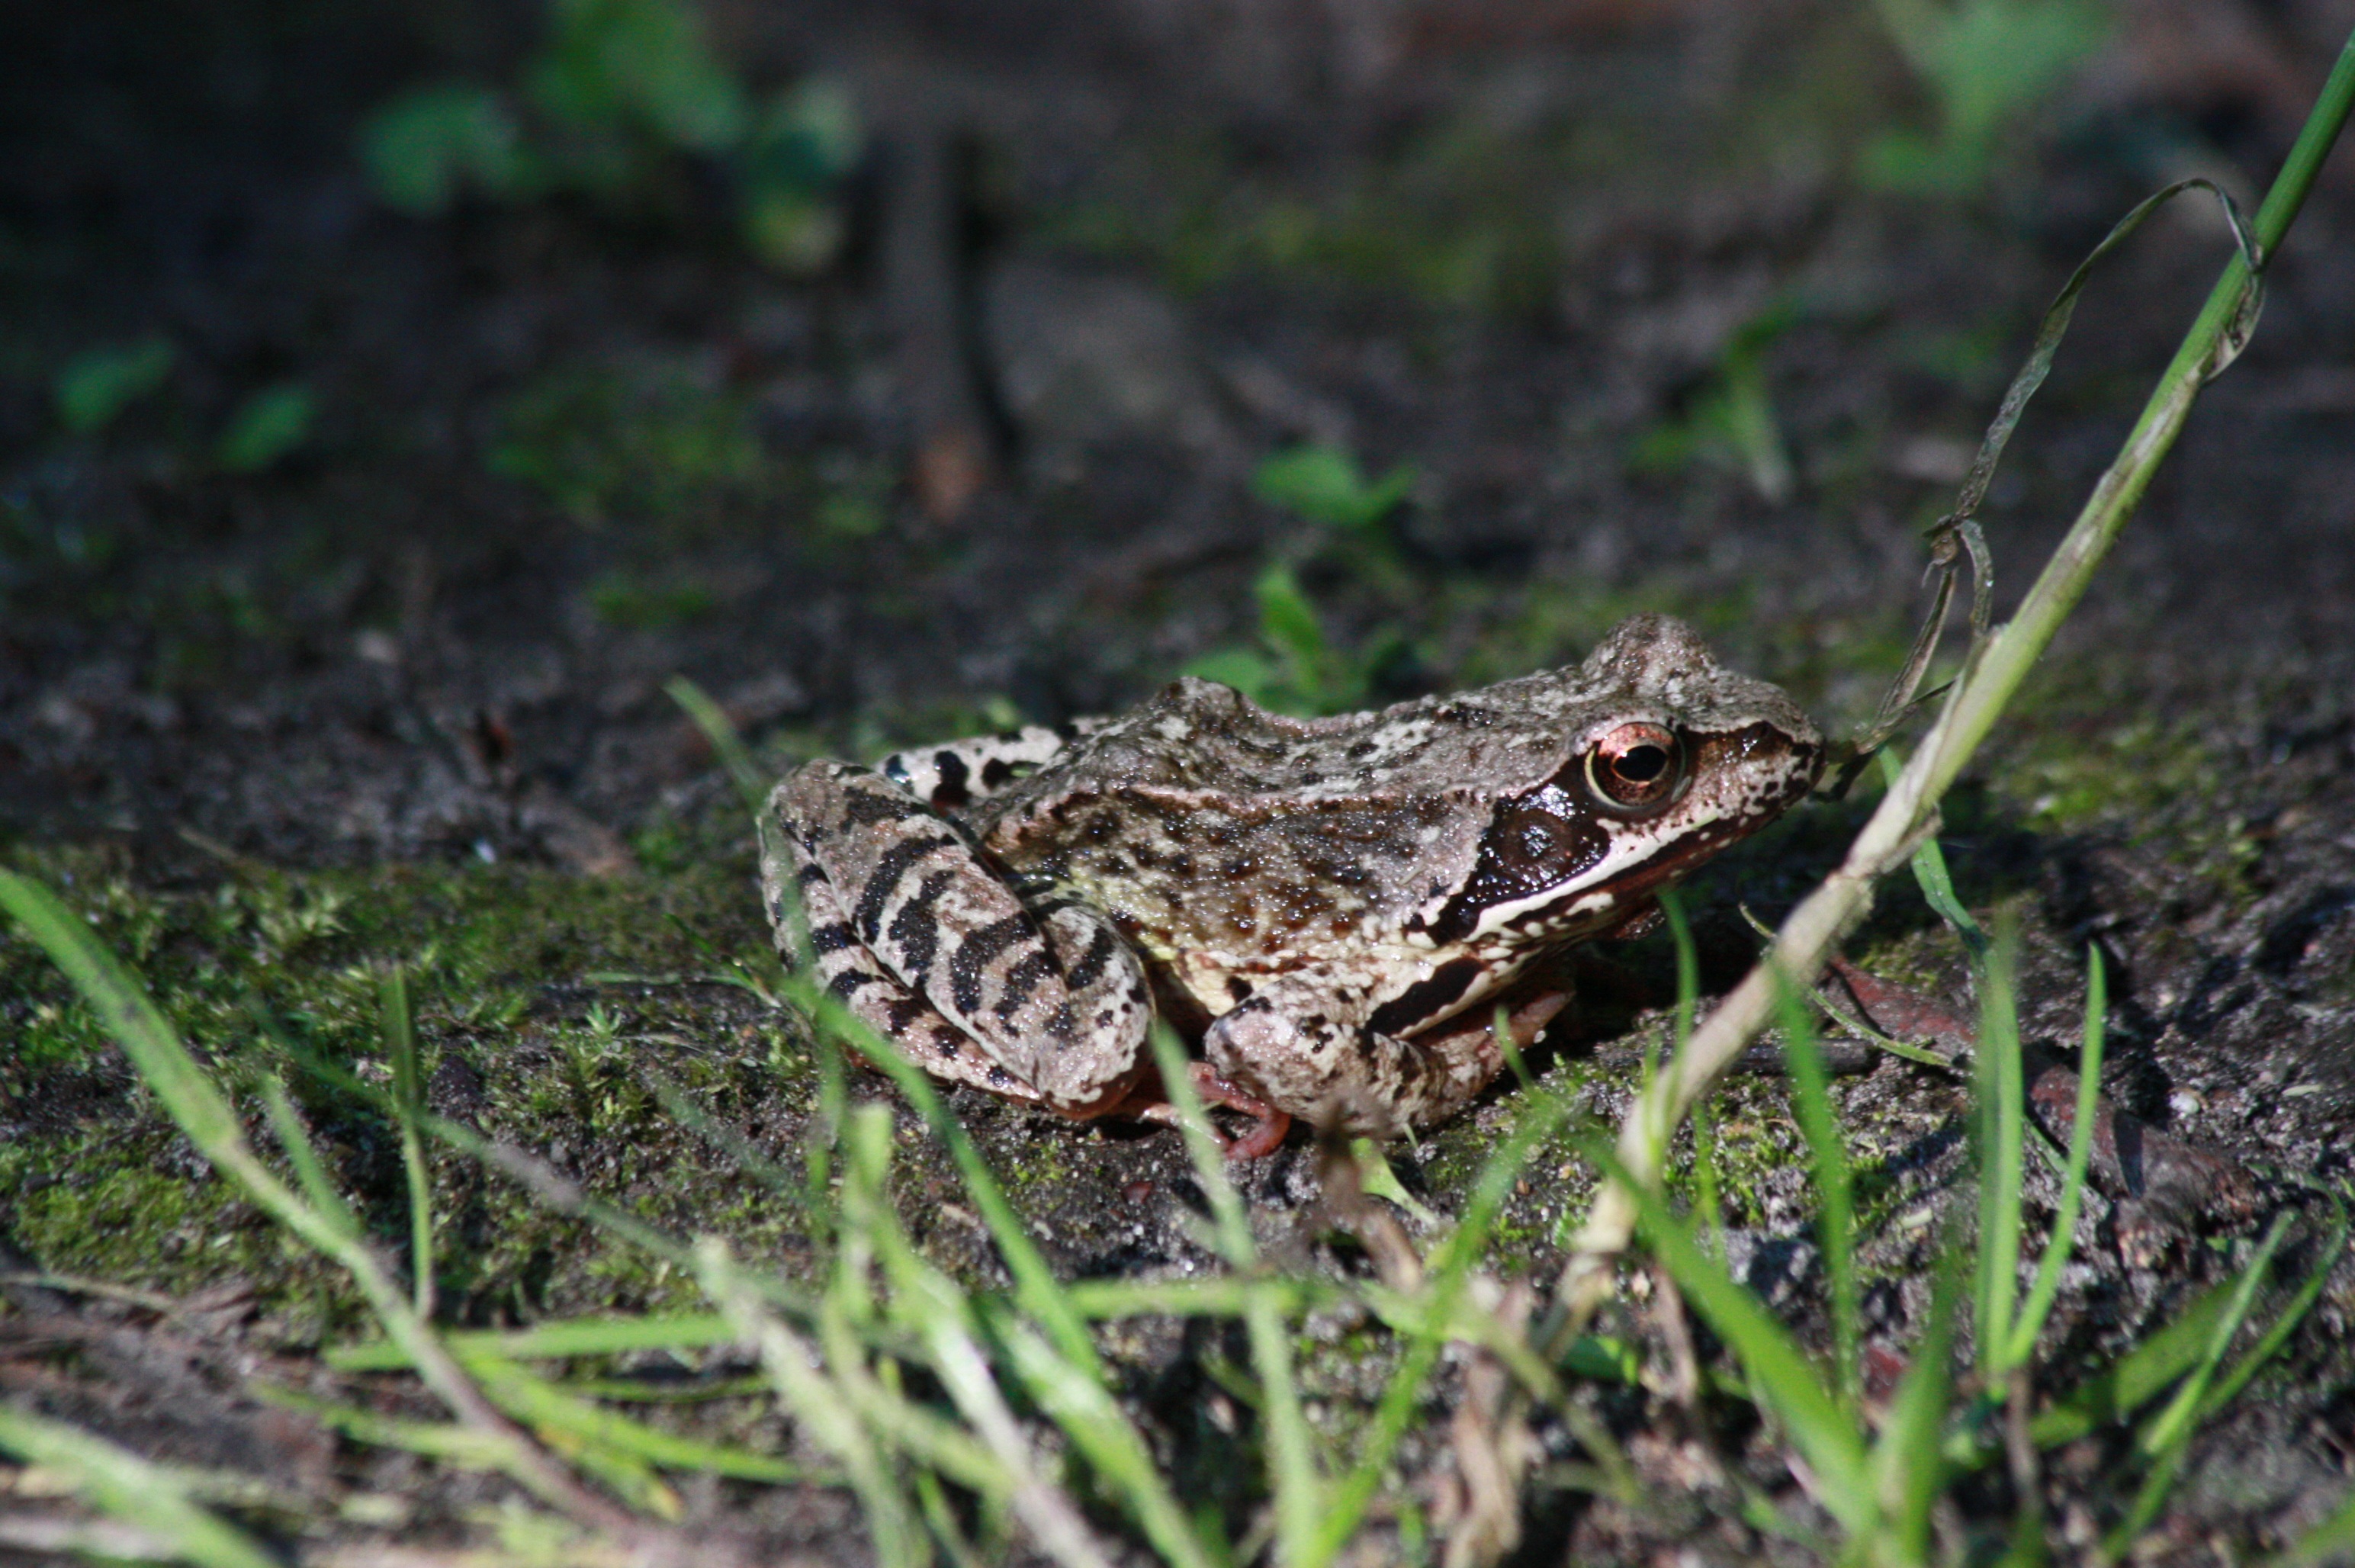
nature, forest, animal, wildlife, green, frog, toad, amphibian, fauna, vertebrate, common toad, the frog, a toad, the creation of, bullfrog, ranidae